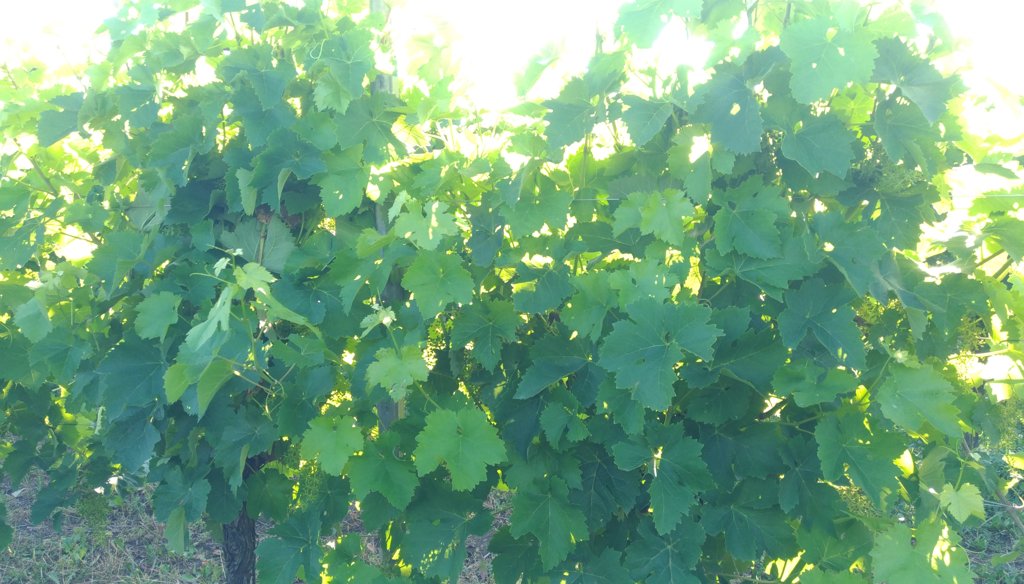
Berries visible: 0
Grape clusters: 0